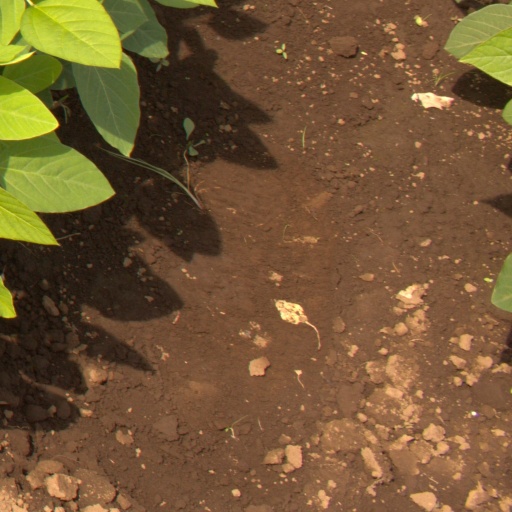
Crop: soybean